Acanthostega

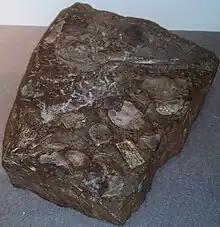
Holotype skull, Zoological Museum of Copenhagen

The fossilized remains are generally well preserved, with the famous fossil by which the significance of this species was discovered being found by Jennifer A. Clack in East Greenland in 1987, though fragments of the skull had been discovered in 1933 by Gunnar Säve-Söderbergh and Erik Jarvik.